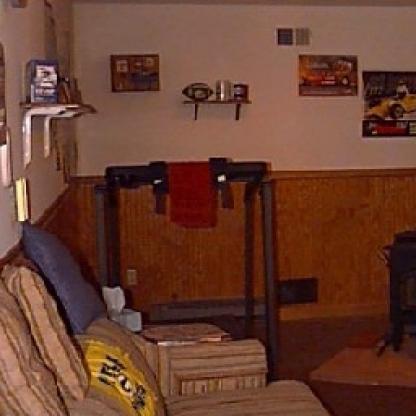
Scene: Indoor